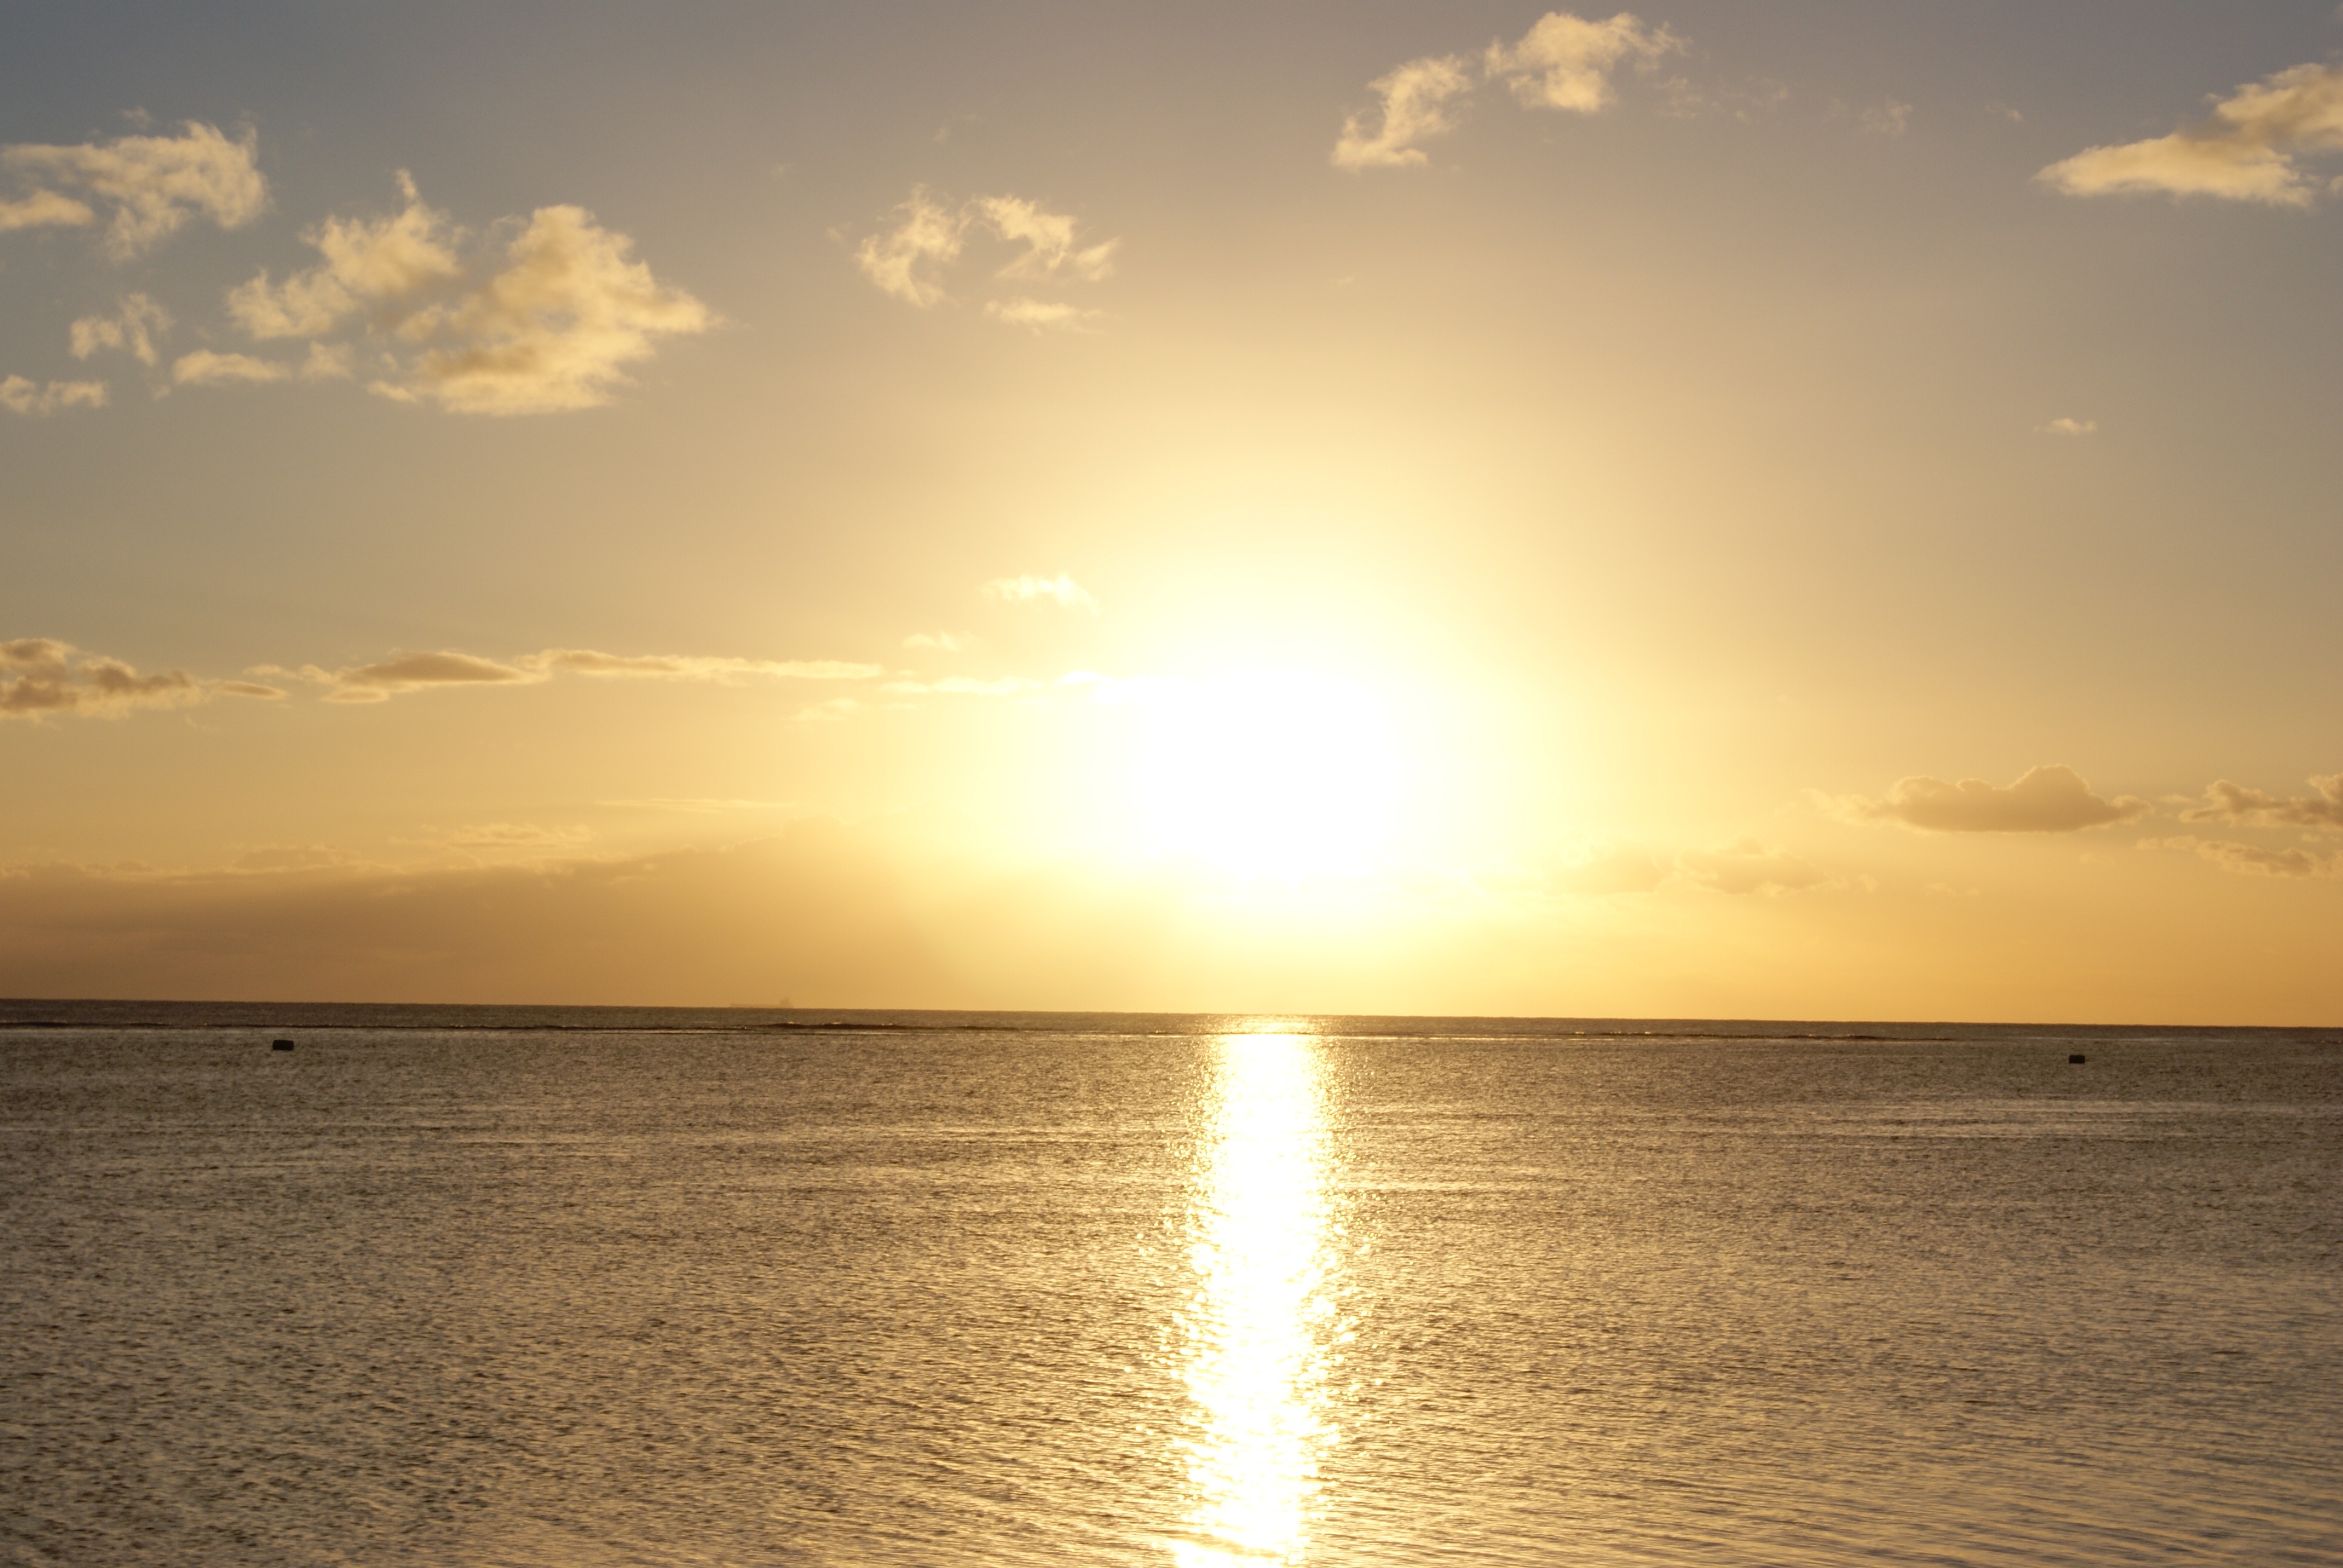
beach, sea, coast, water, ocean, horizon, cloud, sky, sun, sunrise, sunset, sunlight, morning, shore, wave, dawn, dusk, evening, twilight, orange, seascape, bay, body of water, afterglow